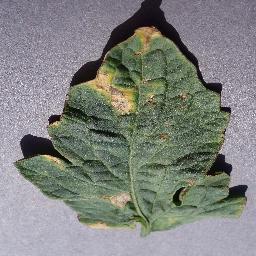
Label: Tomato___Target_Spot